Ursula Graham Bower

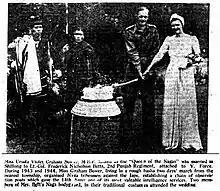
Wedding photograph from "The Bombay Chronicle", 9 September 1945

By her orders guards were posted on main and secondary trails, and a watch-and-warn system was established. Over these trails thousands of evacuees, deserters, escaped prisoners and bailed-out airmen fled from Burma to India. Bower also directed Naga ambushes of Japanese search parties. On 24 April 1945 she was appointed Member of the Order of the British Empire for her actions in Burma, and in 1944 she received the Lawrence Memorial Medal of the Royal Society for Asian Affairs, named after Lawrence of Arabia, for her anthropological work among the Nagas.